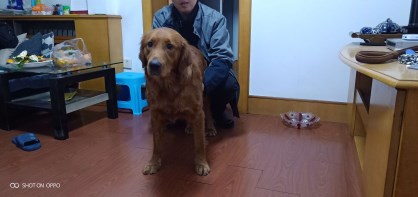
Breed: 5355-n000126-golden_retriever